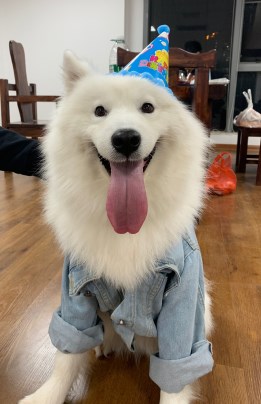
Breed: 2192-n000088-Samoyed